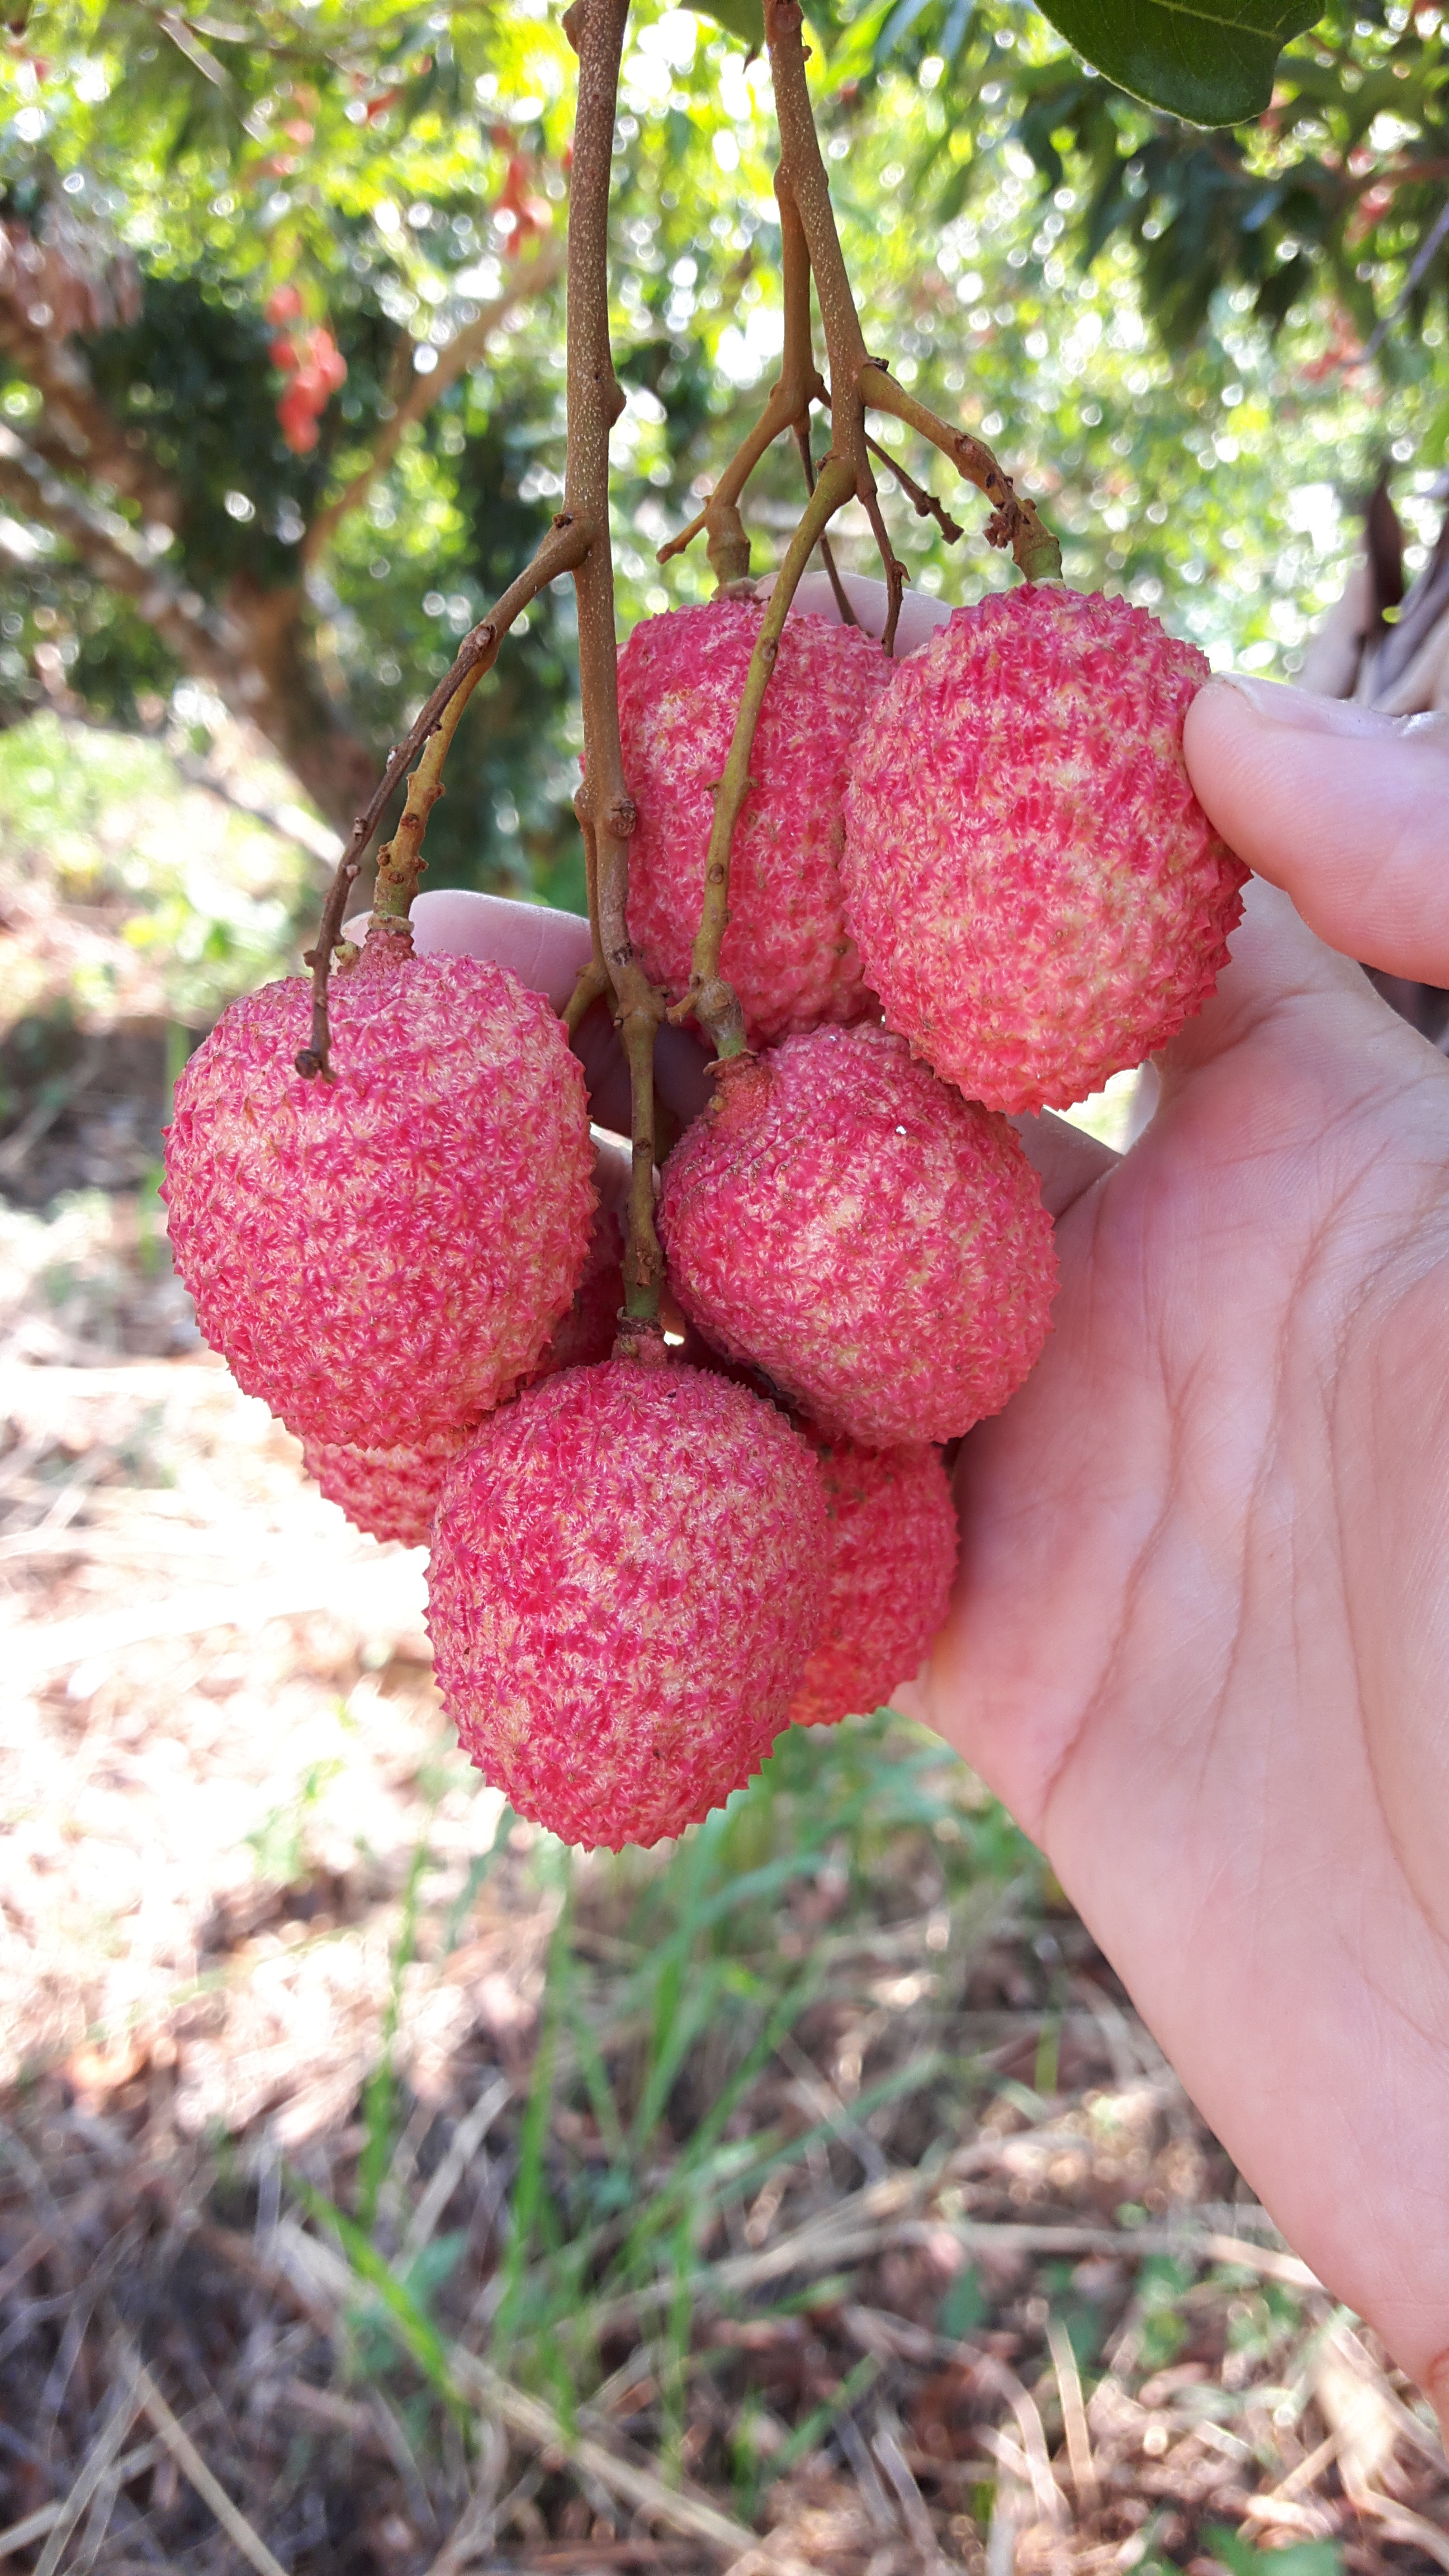
plant, fruit, flower, food, produce, strawberry, strawberries, flowering plant, land plant